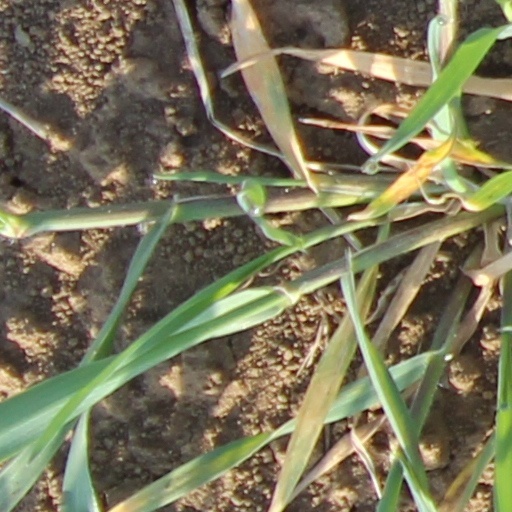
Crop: wheat